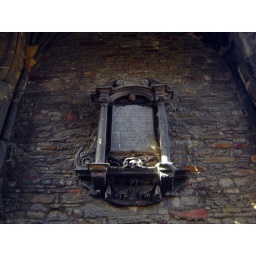
Fire damaged monument high on wall of the tower of Temple Church, Bristol, destroyed in the blitz during WW2.